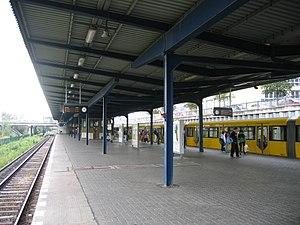
Hellersdorf est une station de la ligne 5 du métro de Berlin, dans le quartier de Hellersdorf.